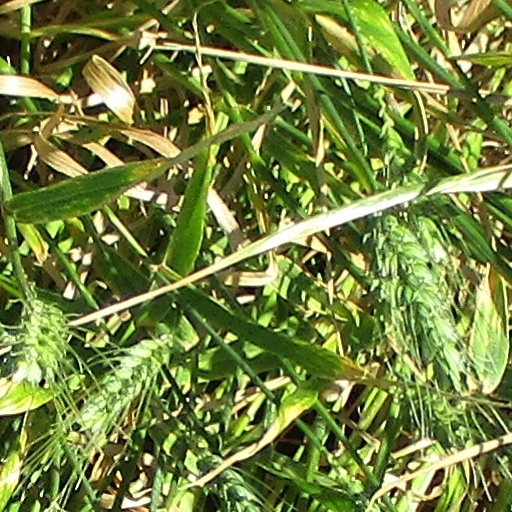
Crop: wheat